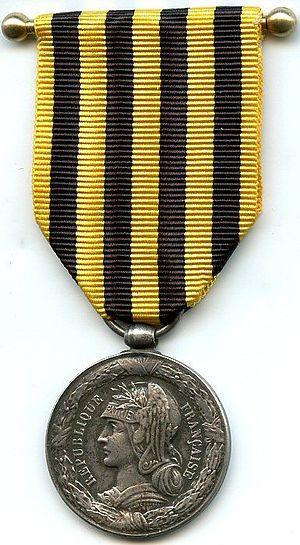
Médaille commémorative du Dahomey 1892, France
La médaille commémorative de l'expédition du Dahomey est instituée par la loi du 24 novembre 1892 et décernée par le président de la République sur la proposition du ministre duquel dépend le corps, le service auxquels ils ont été attachés, à tous les officiers, marins et soldats ayant pris part aux expéditions du Dahomey.
Cet article présente les décorations militaires françaises.
Les ordres, décorations et médailles de la France comprennent un système par lequel les citoyens, civils et militaires français sont récompensés pour leur courage, leur réussite ou pour services rendus. Il comprend les ordres honorifiques, les décorations, à titre civil ou militaire et les médailles.